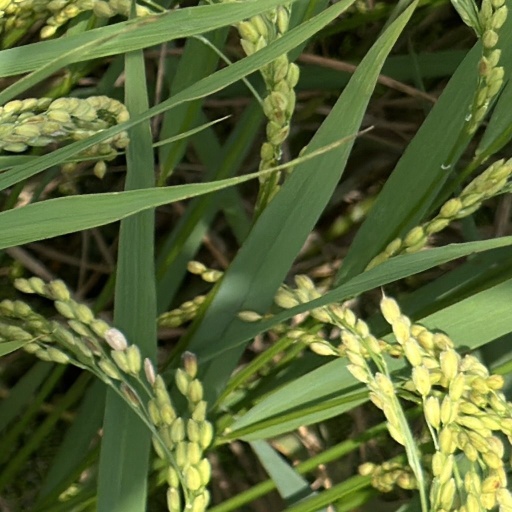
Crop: rice